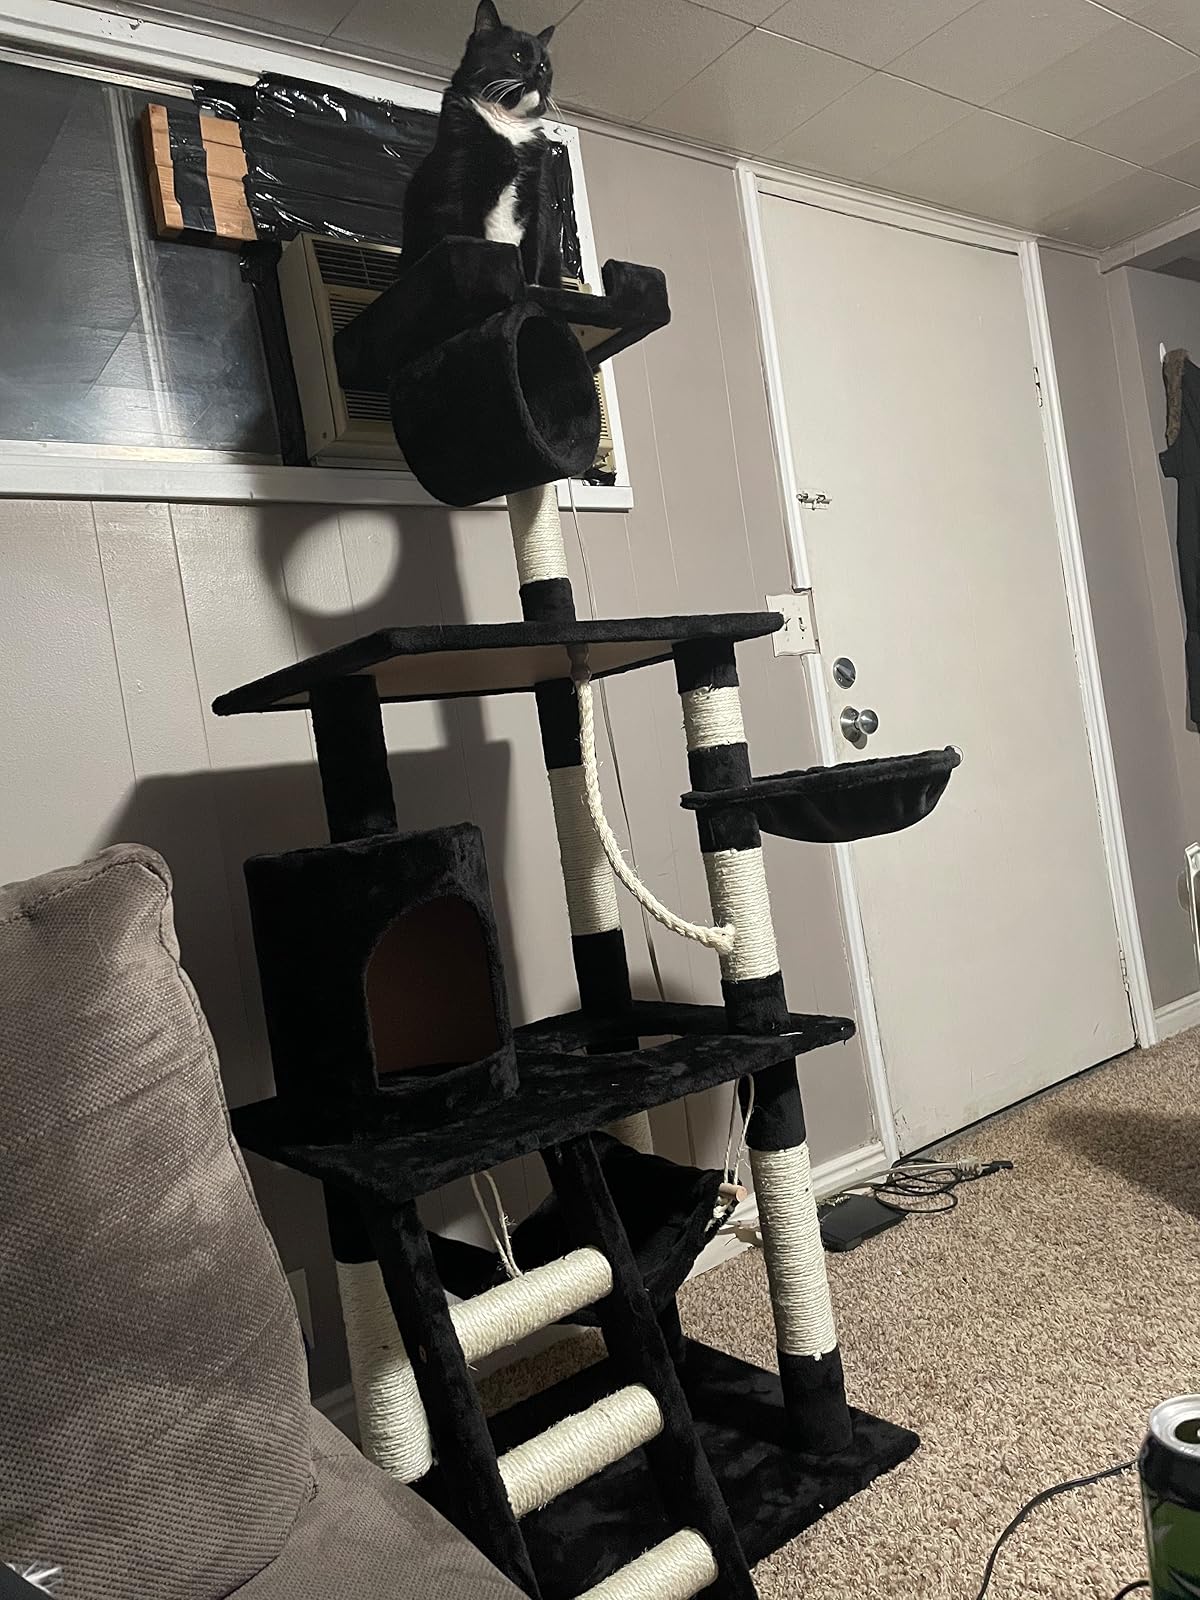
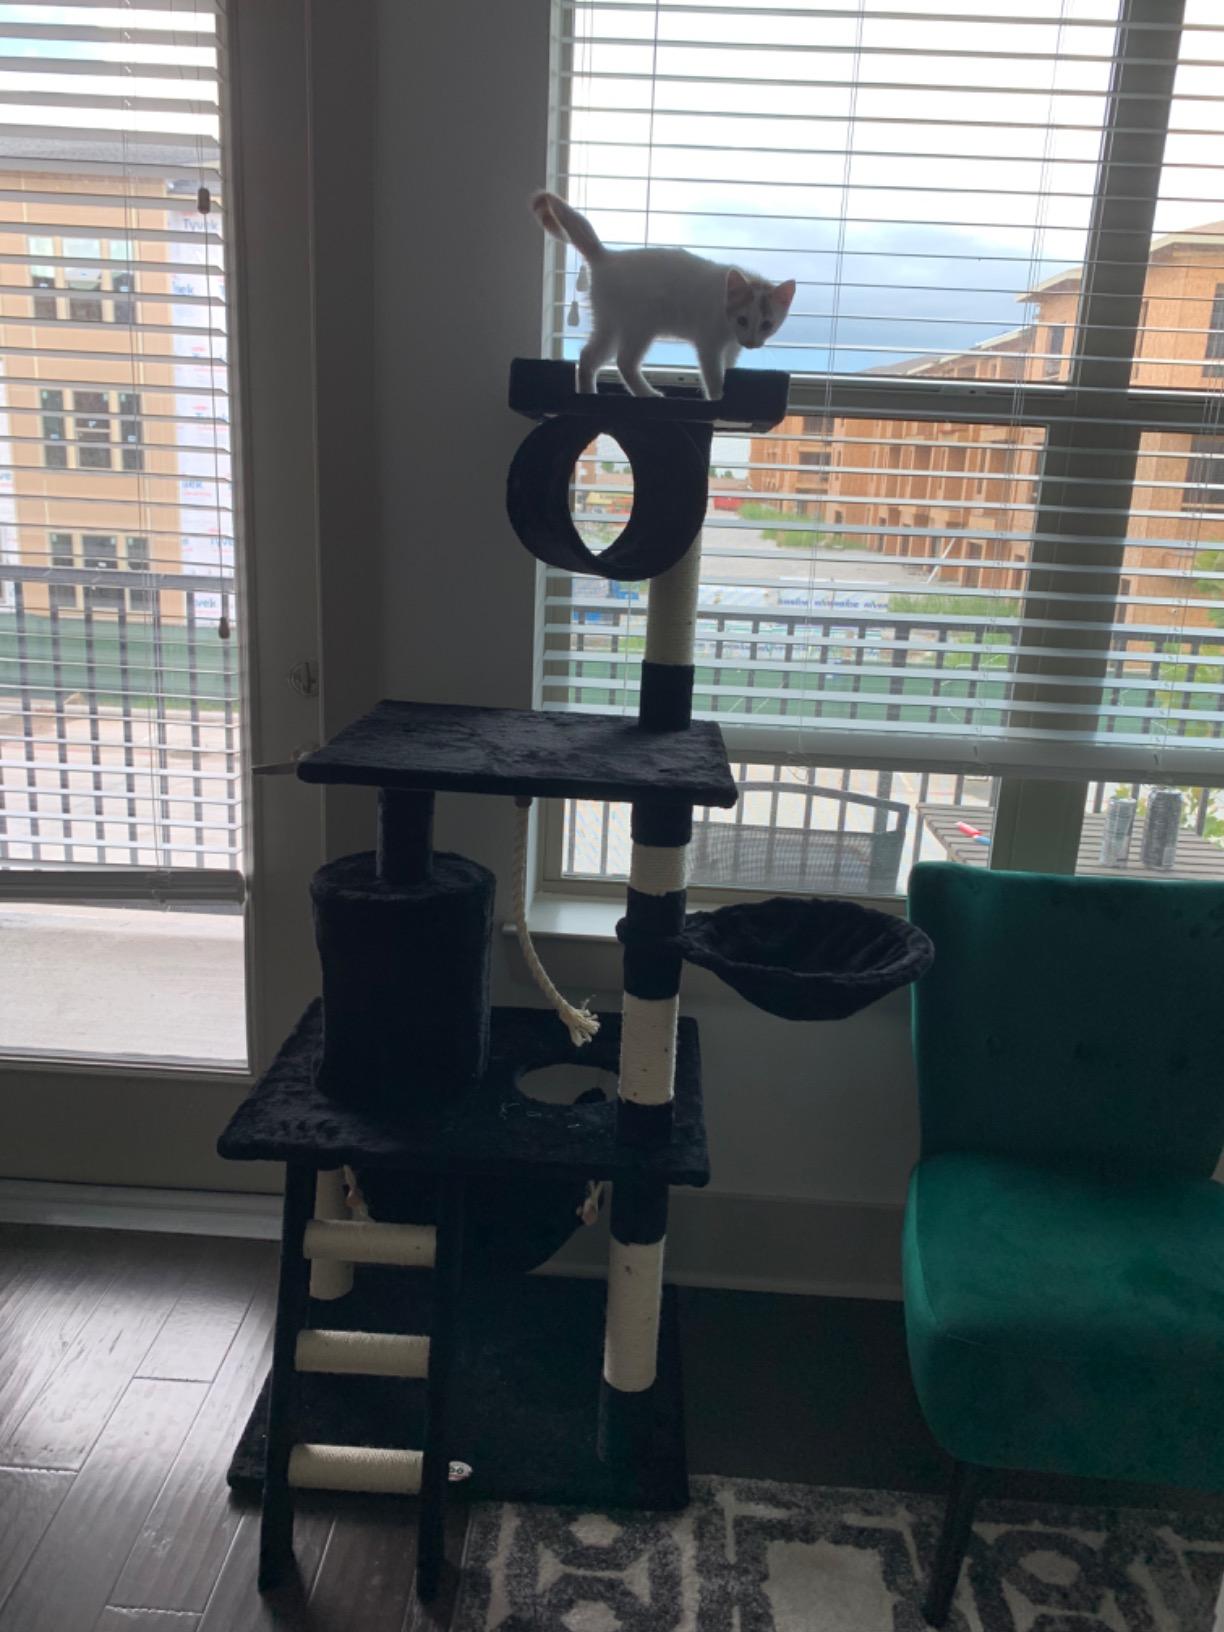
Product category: items_cat tree
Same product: yes